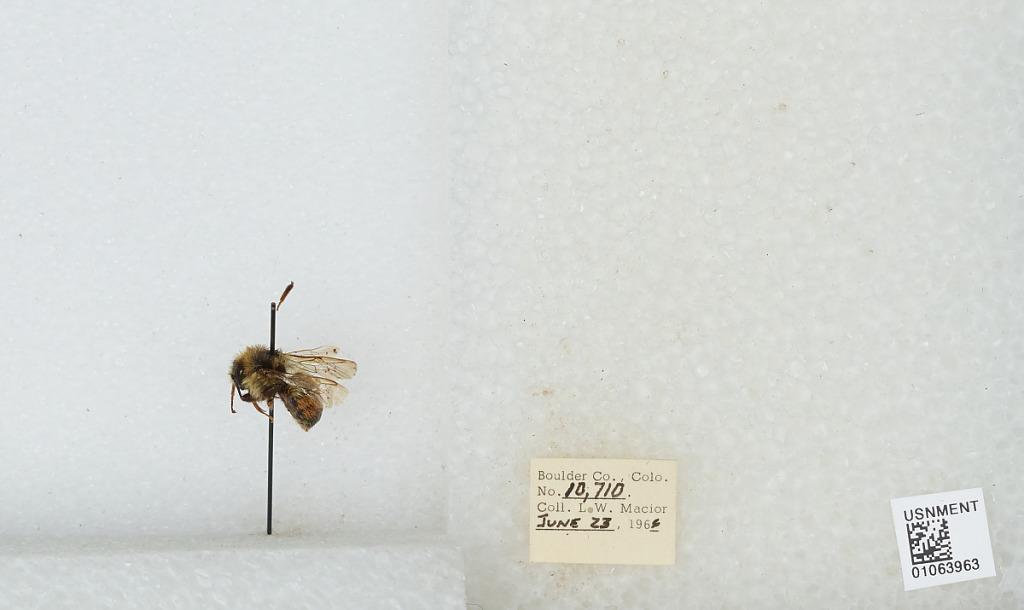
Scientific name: Bombus (Pyrobombus) bifarius Cresson
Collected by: L. Macior
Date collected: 1966-6-23
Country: United States
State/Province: Colorado
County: Boulder
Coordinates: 40.09, -105.36